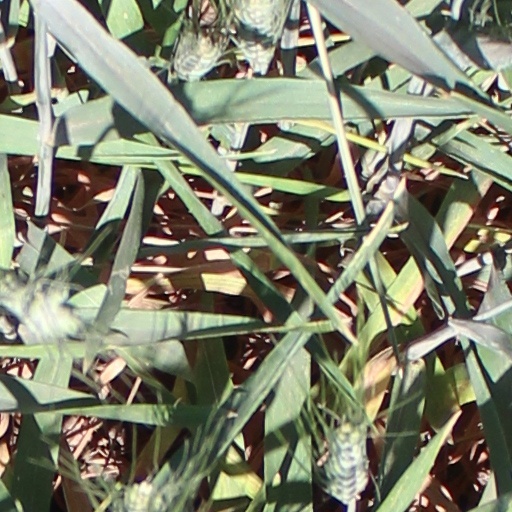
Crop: wheat